Cherry Springs State Park

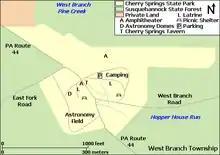
Map of the park and its facilities

Historical records show that the earliest known inhabitants of the West Branch Susquehanna River drainage basin, which includes Cherry Springs State Park, were the Iroquoian-speaking Susquehannocks. They were a matriarchal society that lived in large long houses in stockaded villages. Decimated by disease and warfare with the Five Nations of the Iroquois, by 1675 they had died out, moved away, or been assimilated into other tribes. Another name for the tribe is "Susquehanna", and both the river and the Susquehannock State Forest which almost completely surrounds the park are named for them.